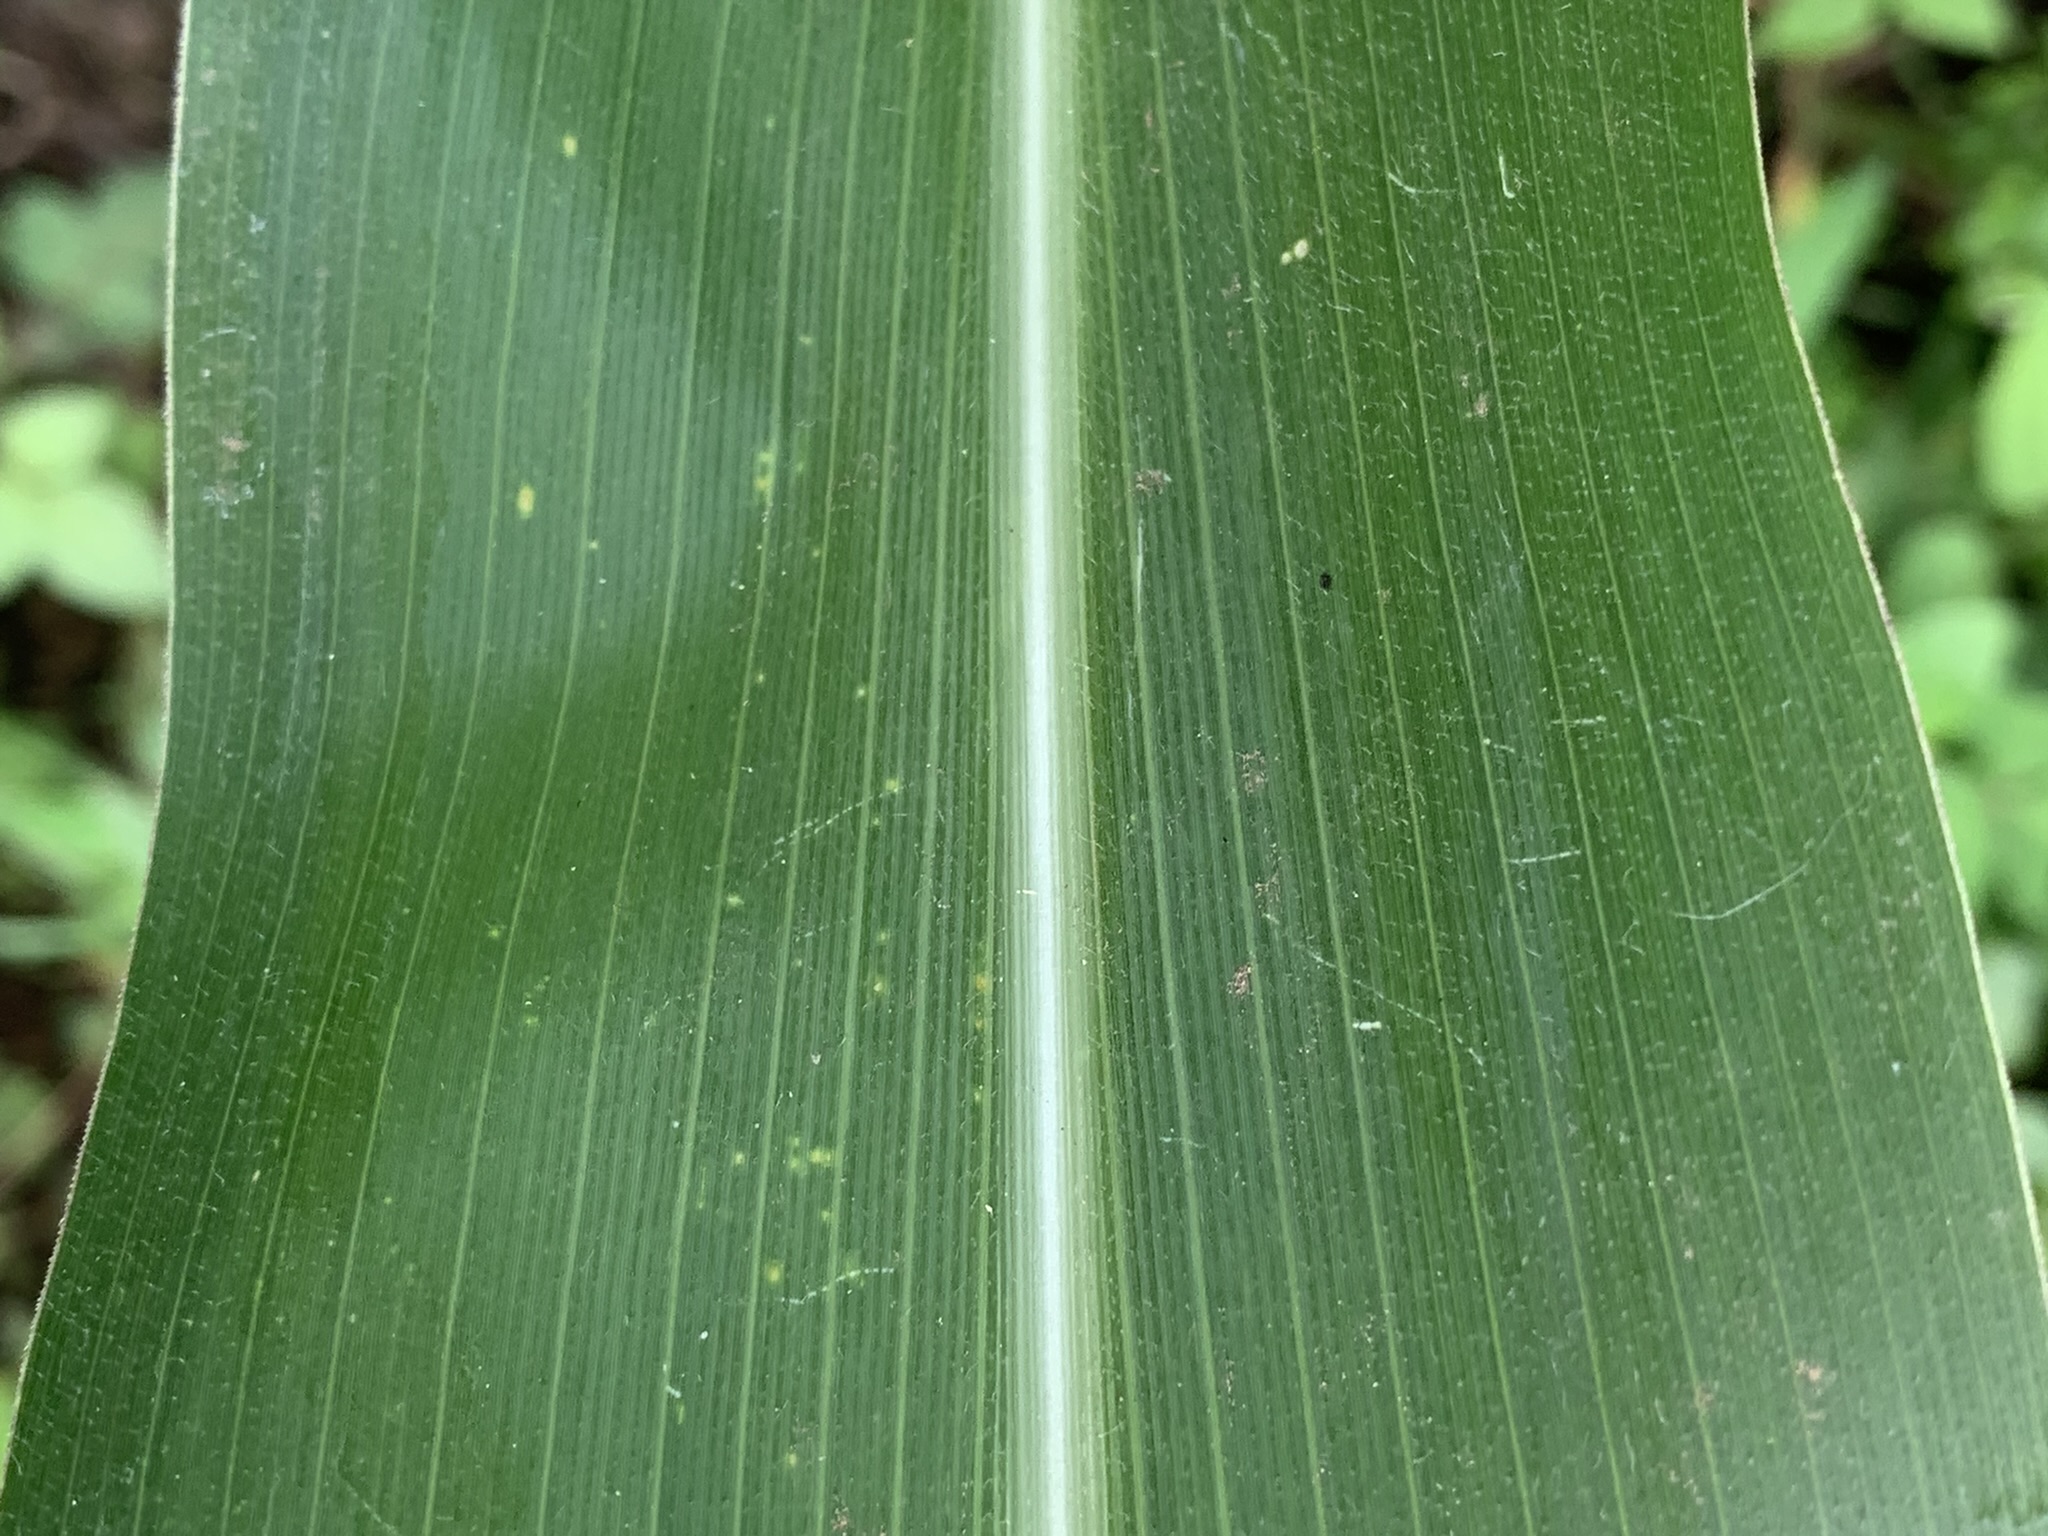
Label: Healthy